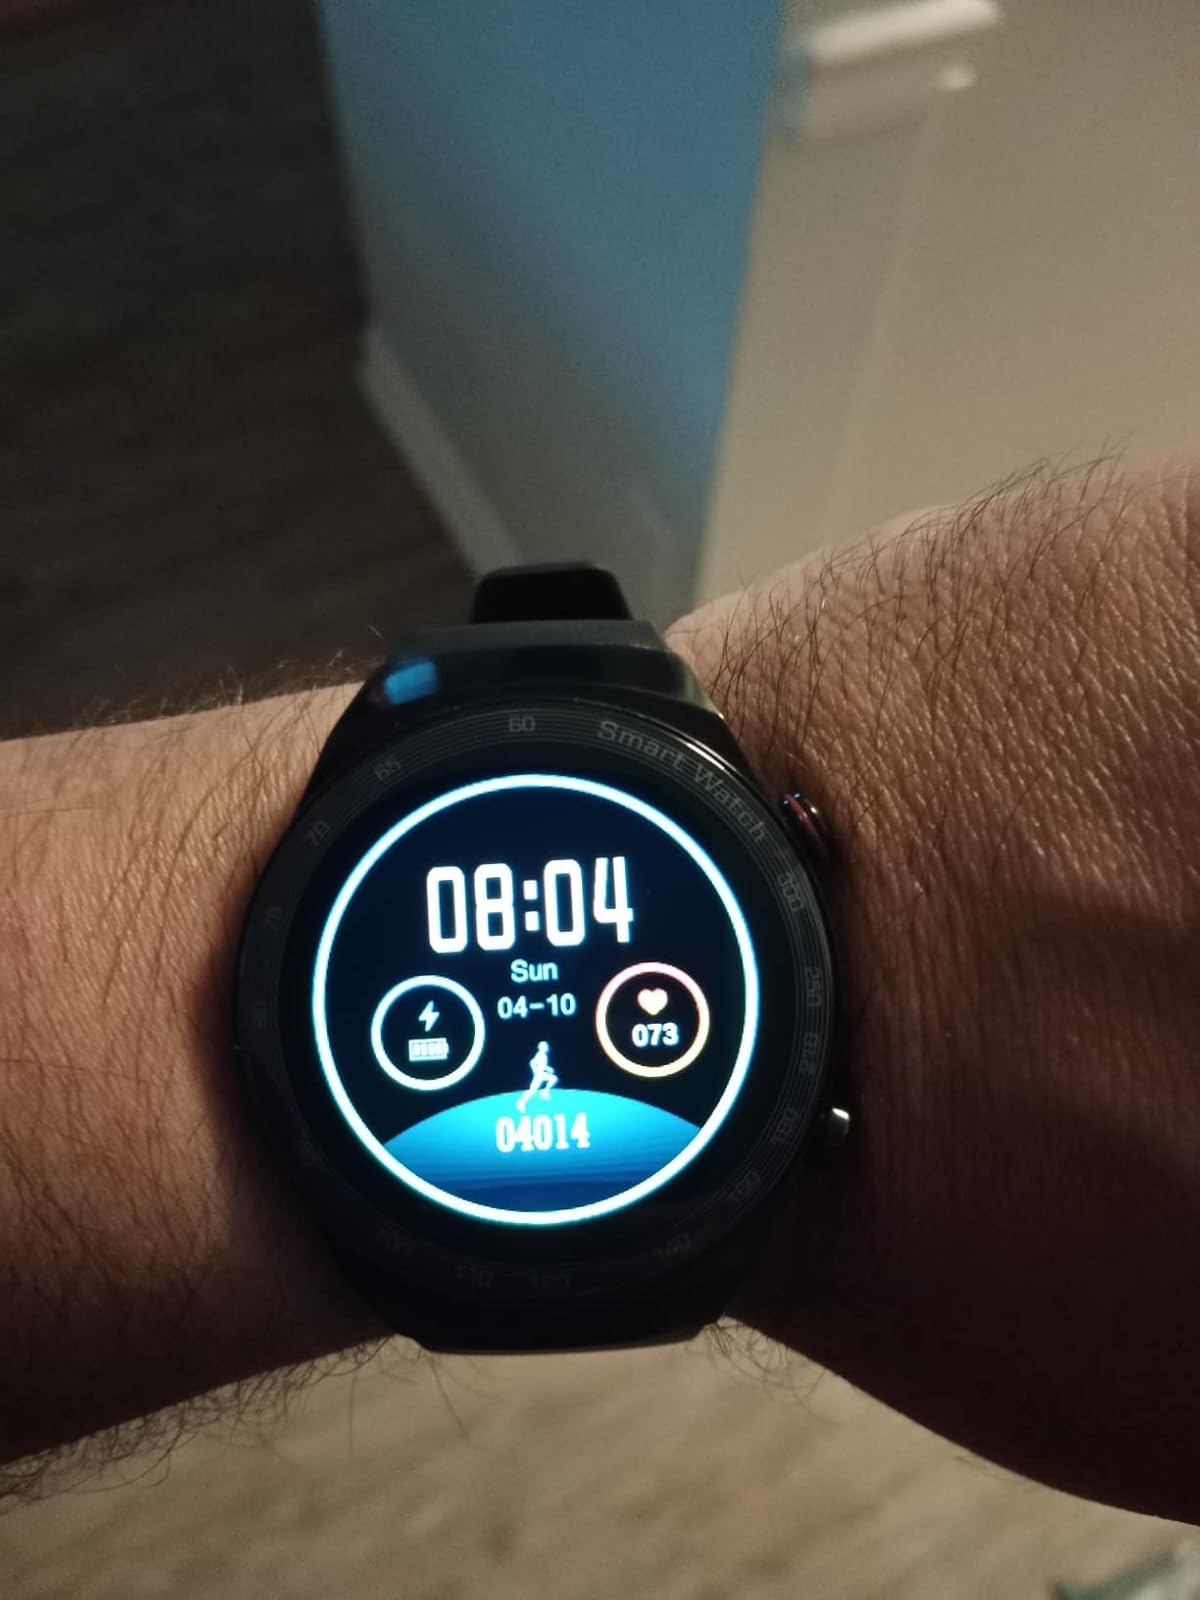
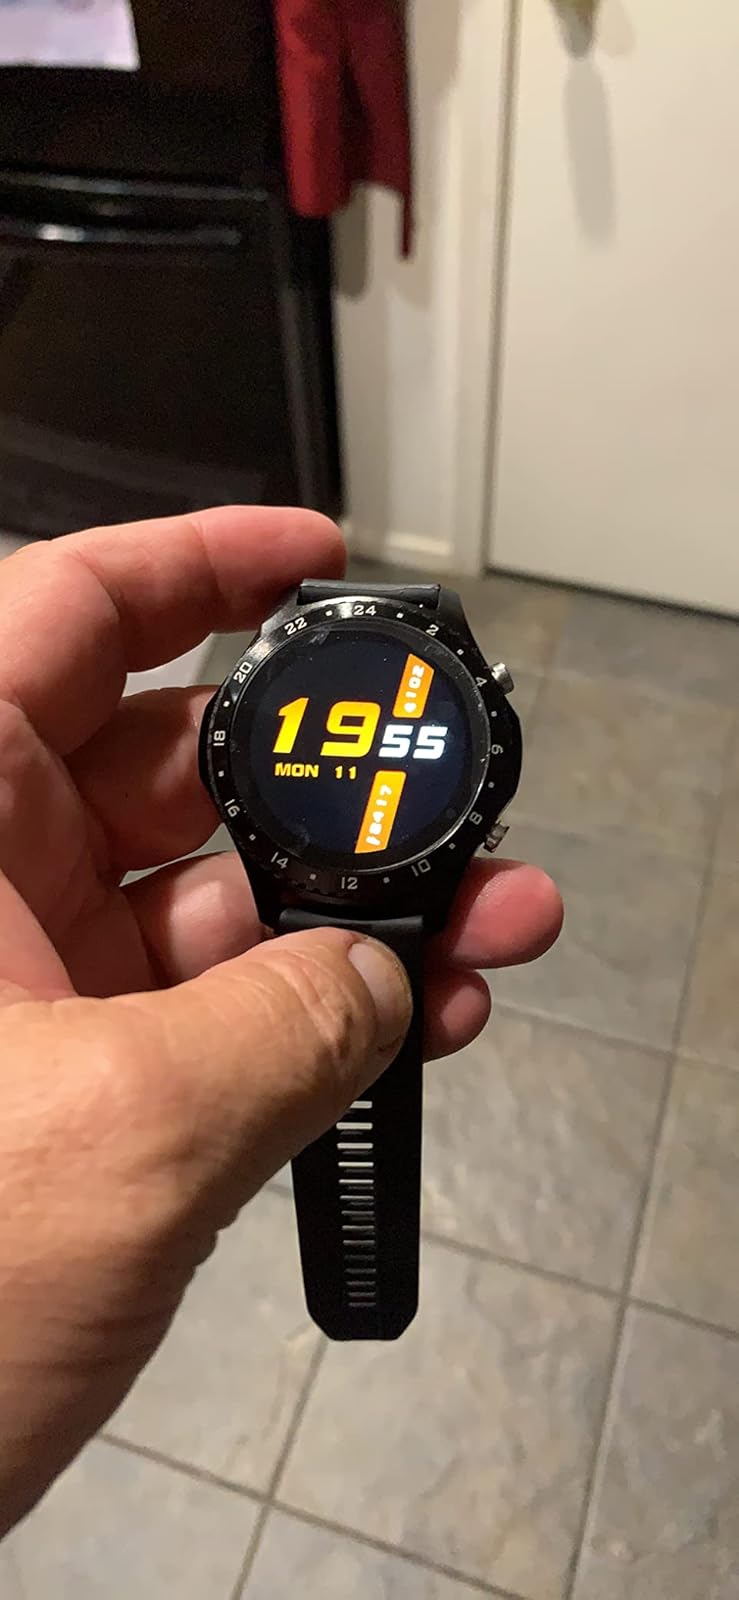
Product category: smartwatch
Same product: no